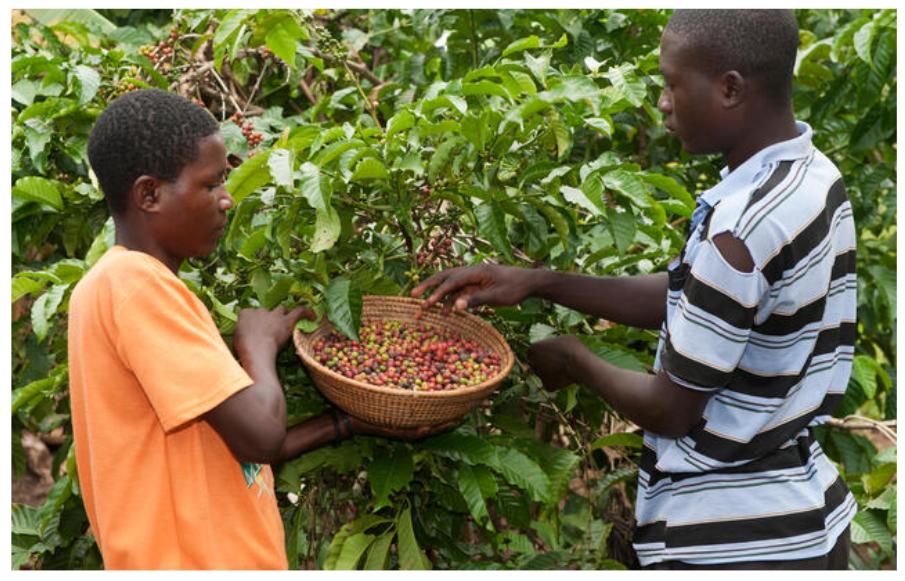
Wanaume wawili wakikusanya kahawa, zao muhimu kwa ajili ya biashara. Huku mmoja wao ameshikilia kikapu kilichojazwa kahawa na mwingine akichuma na kuziweka katika kikapu hiko.